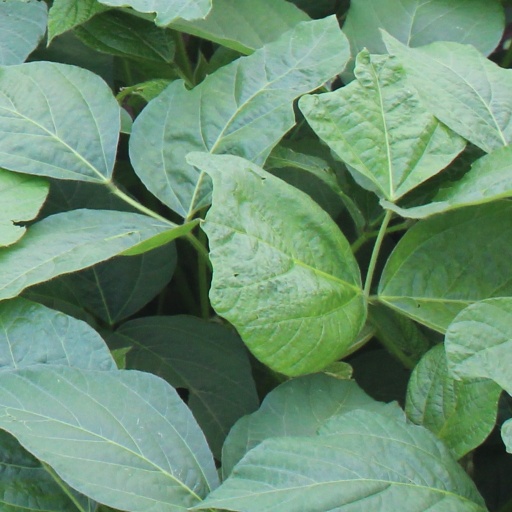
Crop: soybean